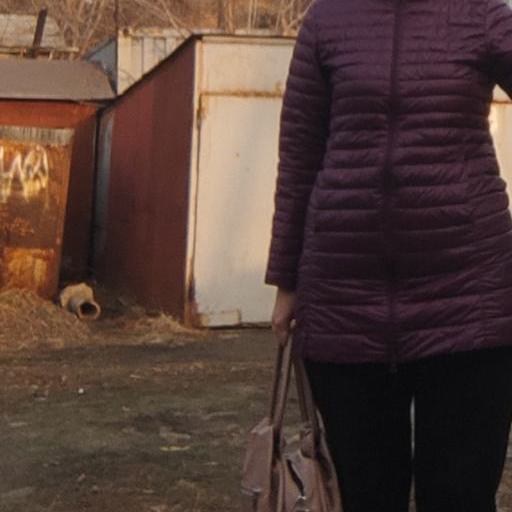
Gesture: no_gesture